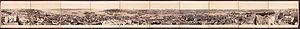
Istanbul ou Istamboul [istɑ̃bul], appelé officiellement ainsi à partir de 1930 et auparavant Constantinople, est la plus grande ville et métropole de Turquie et la préfecture de la province homonyme, dont elle représente environ 50 % de la superficie mais plus de 97 % de la population. Quatre zones historiques de la ville sont inscrites sur la liste du patrimoine mondial de l'Unesco depuis 1985. Istanbul est le principal centre économique de la Turquie mais aussi la capitale culturelle du pays.
Le quartier de Karaköy est un quartier d'Istanbul, la plus grande ville de la Turquie. Karaköy est situé au nord de la Corne d'Or, position qui la sépare du vieux centre de la ville de l'ancienne Constantinople. La Corne d'or est traversée par plusieurs ponts, le plus connu étant le pont de Galata. Karaköy est aujourd'hui un quartier du district de Beyoğlu.